Stan Mortensen

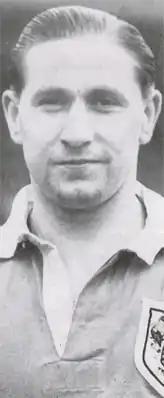

Stanley Harding Mortensen (26 May 1921 – 22 May 1991) was an English professional footballer, notable for his part in the 1953 FA Cup final (subsequently known as the "Matthews Final"), in which he became the only player ever to score a hat-trick in a Wembley FA Cup Final. He was also both the first player to score for England in a FIFA World Cup qualifying campaign and the first England player to score in the tournament proper.